Composite repair

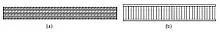
Figure 1: Composite structures (a) laminated and (b) sandwich

The composite structures of interest are mainly components composed of laminated plies or sandwich structures as shown in Figure 1. Laminate structures are assembled so that the fibre orientation provides most of the desired mechanical properties and the matrix largely determines the environmental performance. In sandwich structures thin, high strength skins are separated by, and bonded to, lightweight honeycomb cores; the thicker the core the stiffer the panel with minimal weight increase.